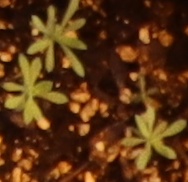
Label: Kochia